Eijkman Molecular Biology Research Center

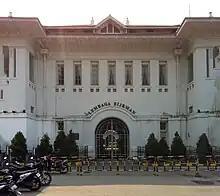
The institute in 2011

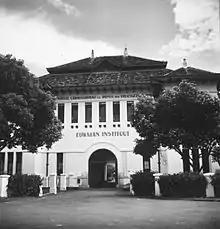
The institute in 1939

The Eijkman Molecular Biology Research Center, formerly Eijkman Institute for Molecular Biology is a laboratory in Jakarta, Indonesia. It is most known for the discovery by Christiaan Eijkman that Beriberi was caused by a lack of thiamine in the human body.